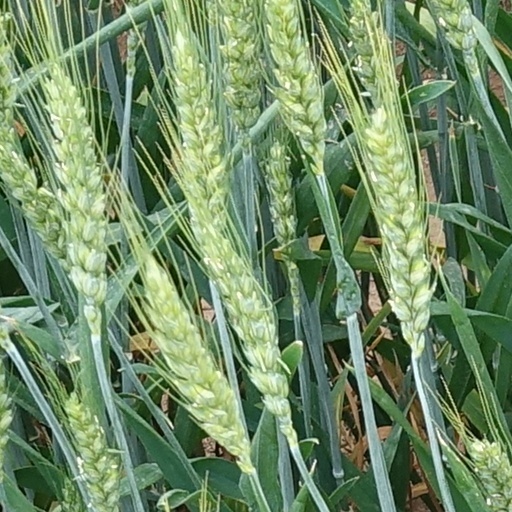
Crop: wheat